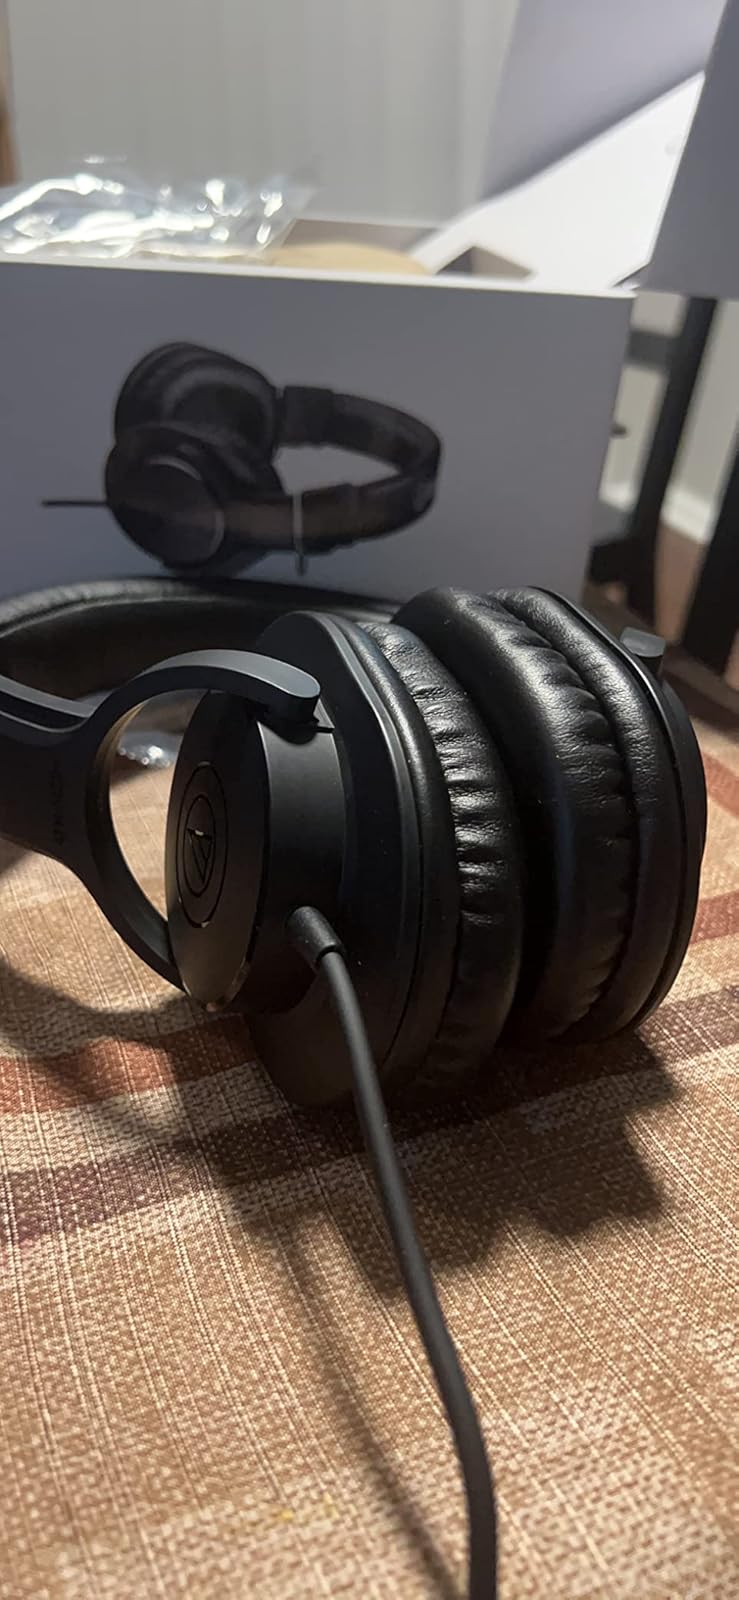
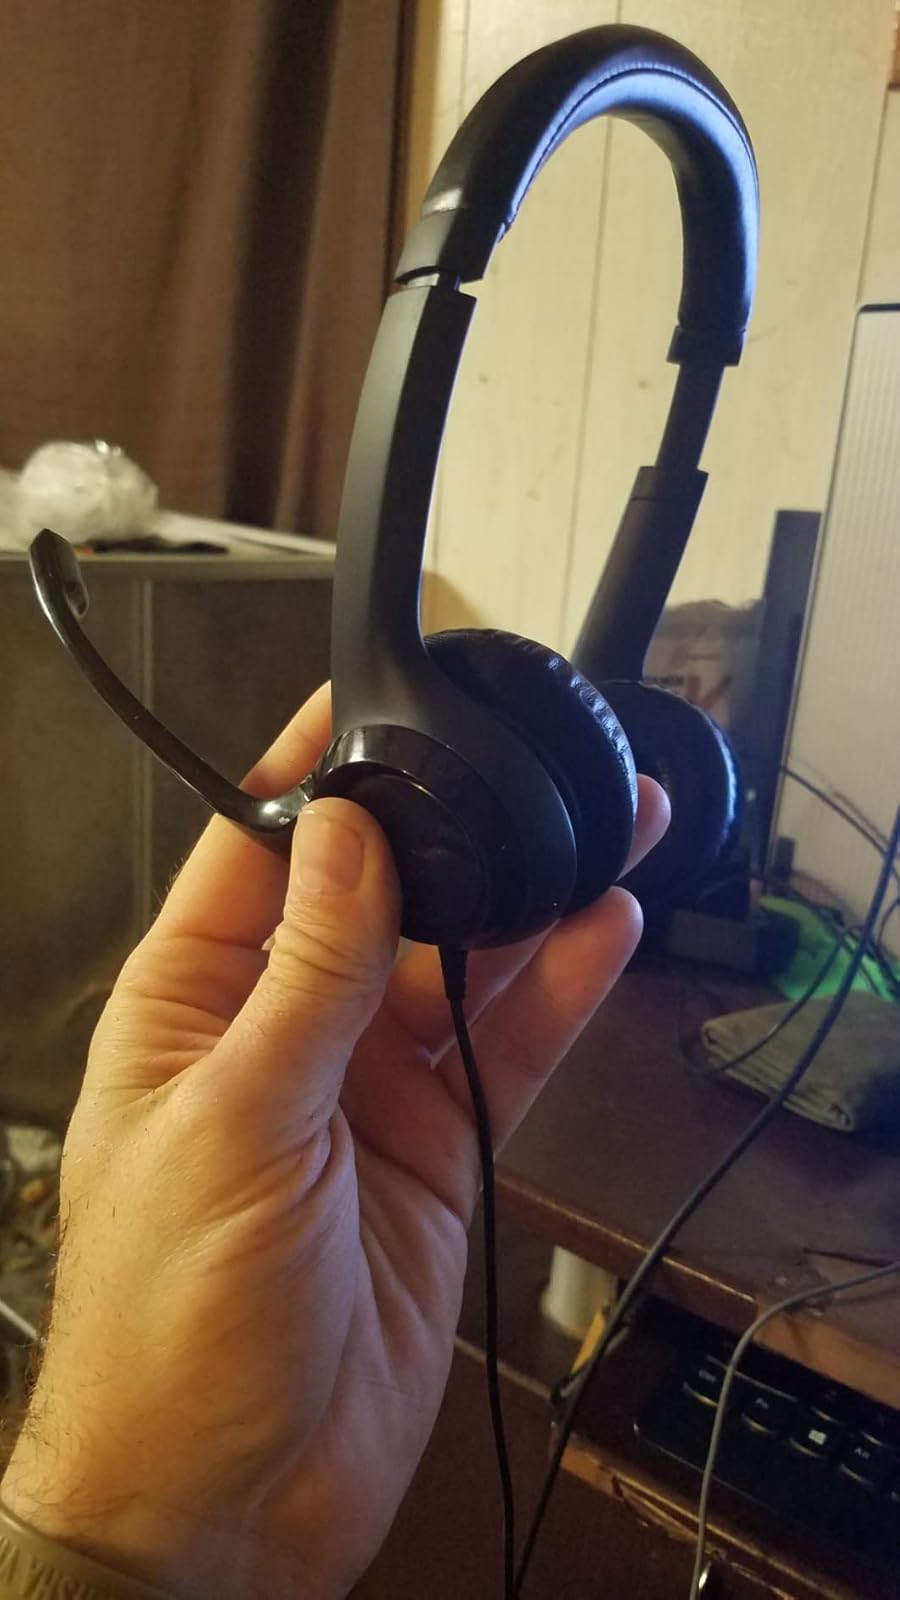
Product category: headphones
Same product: no